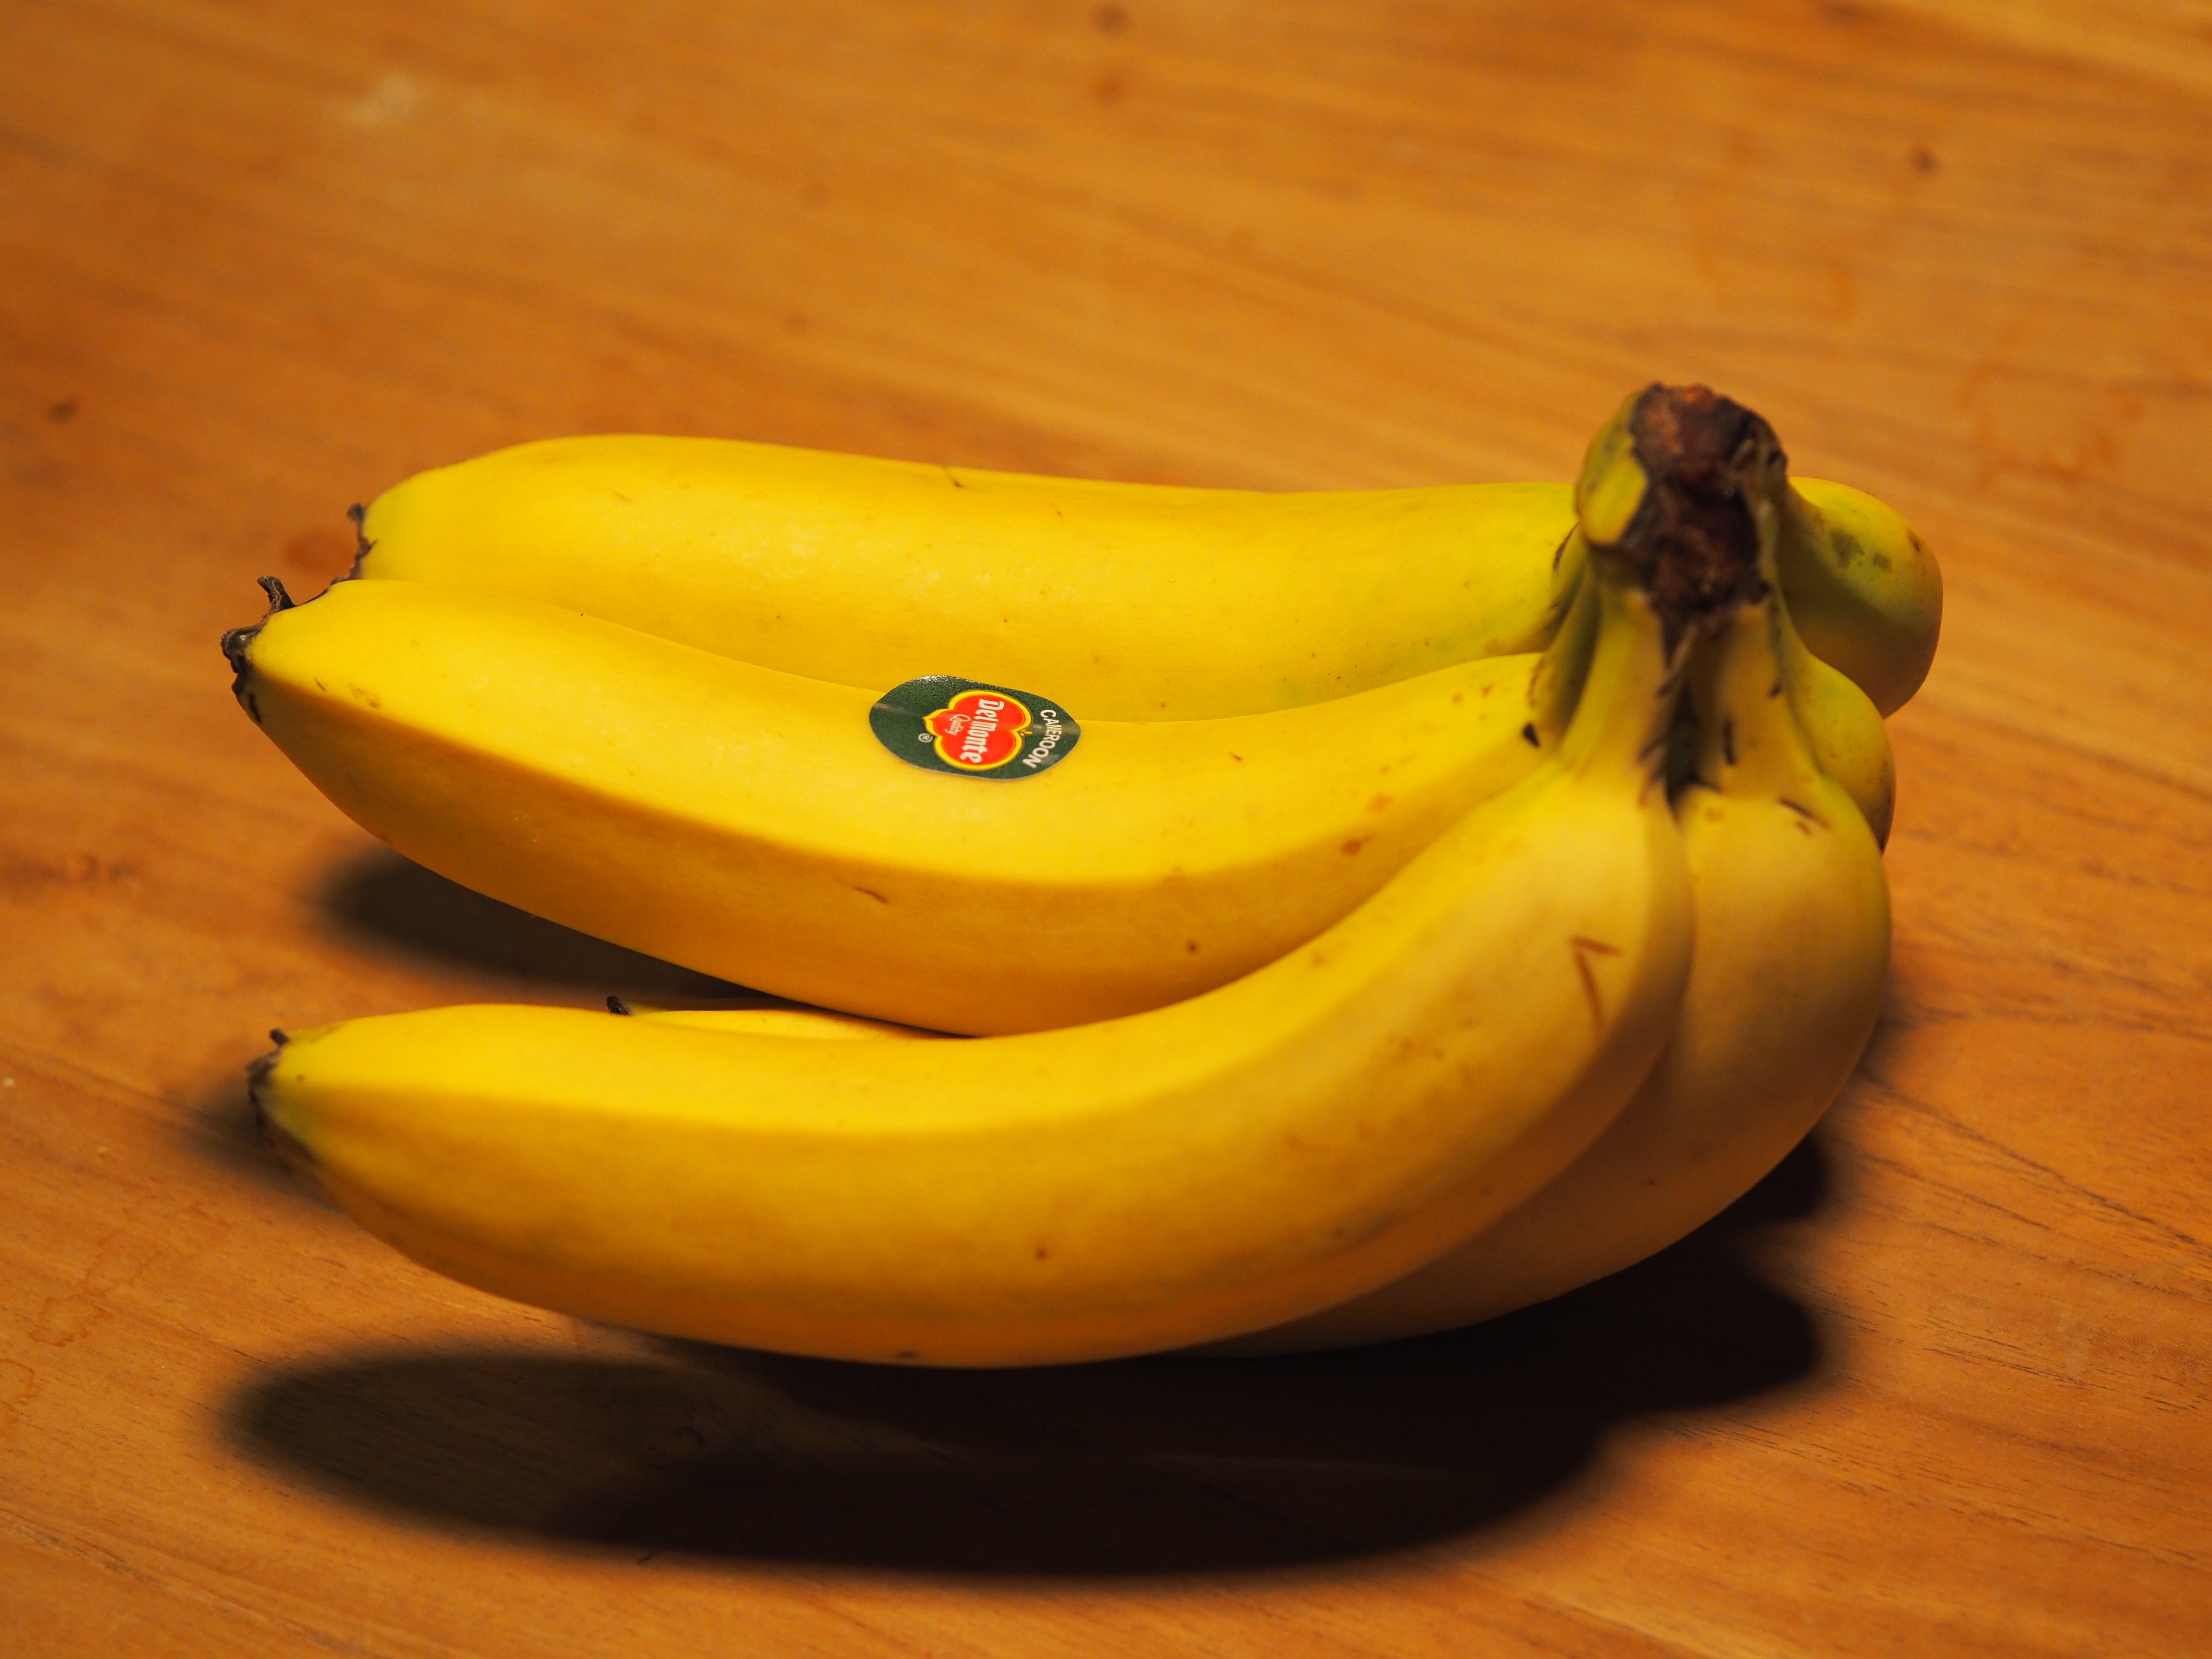
plant, fruit, food, produce, vegetable, market, yellow, banana, dessert, power, vegetables, meals, cucurbita, flowering plant, land plant, banana family, cooking plantain